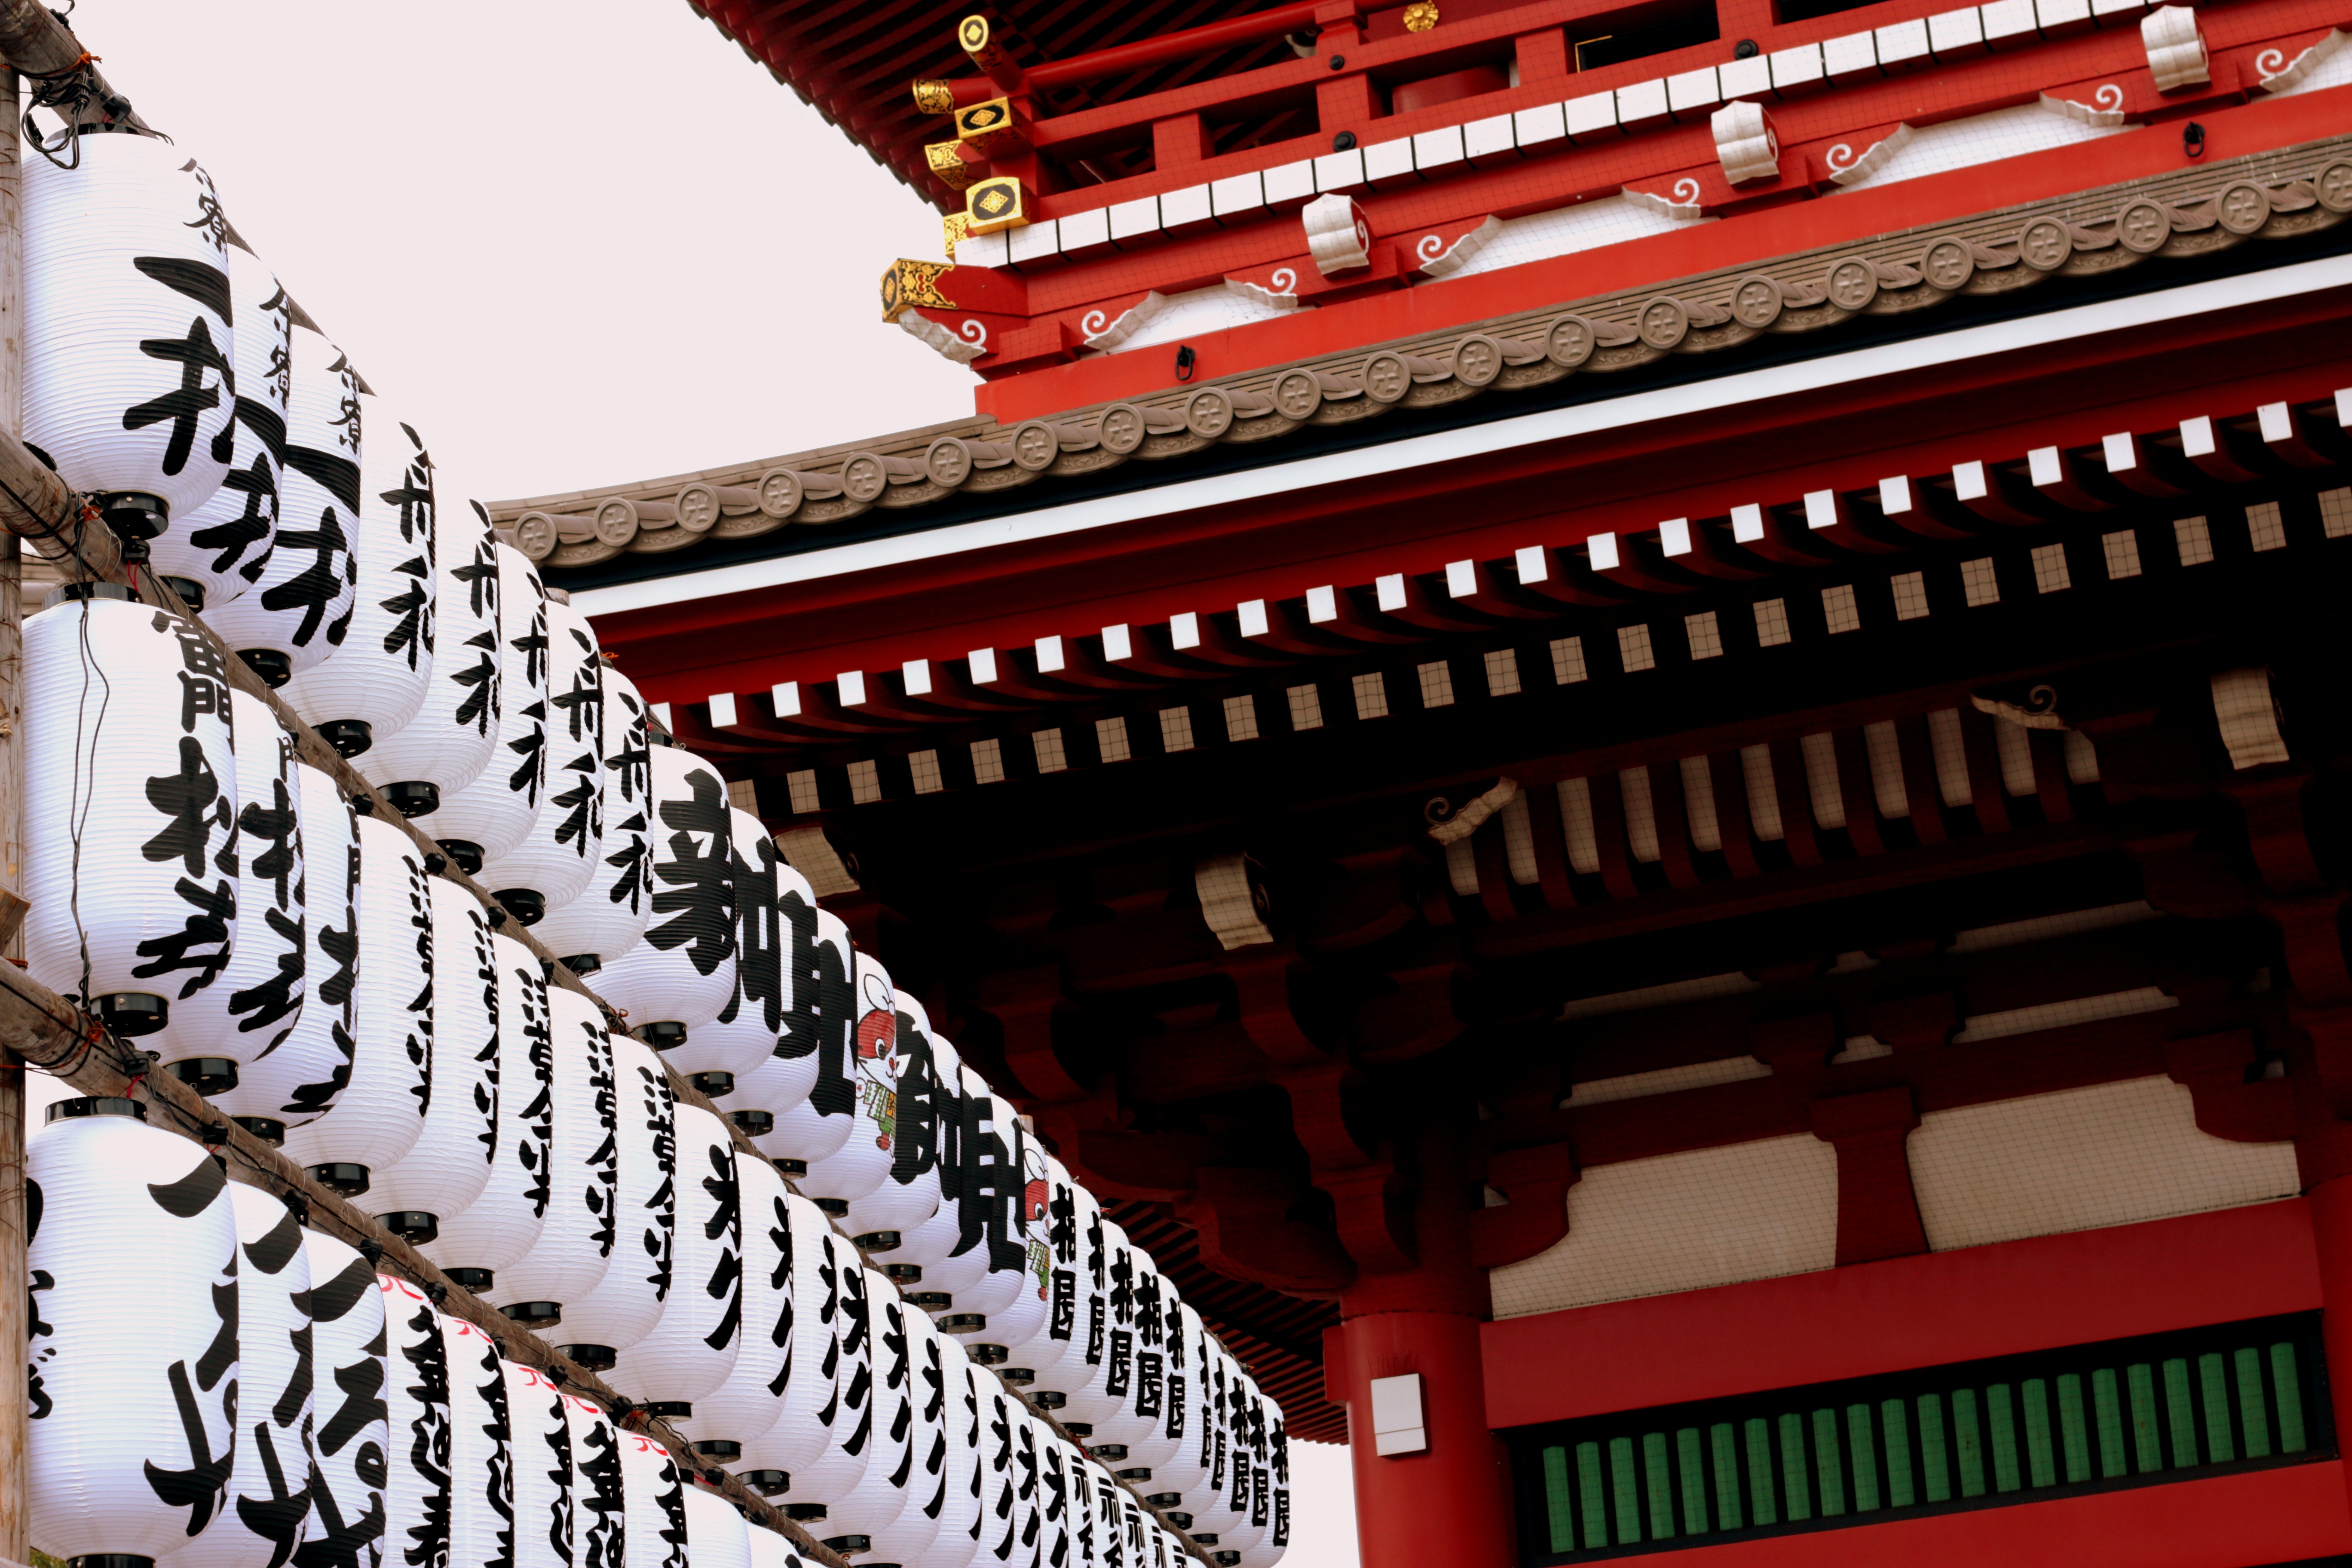
drop, wood, cup, red, color, religion, temple, japanese, shrine, prayer, cleaning, purification